Roman Catholic Archdiocese of Shillong

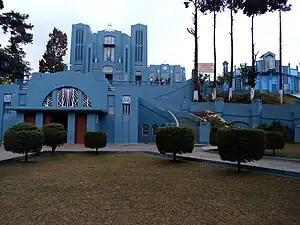
Cathedral of Mary Help of Christians

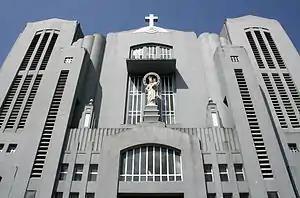
Statue of Mary Help of Christians on the facade of the cathedral

The Metropolitan Archdiocese of Shillong is a Roman Catholic archdiocese with its jurisdiction in the two district of Ri Bhoi and East khasi Hills State of Meghalaya, in northeastern India. The Archdiocese of Shillong is also the metropolitan diocese of the Province of Shillong, an ecclesiastical province in Northeast India. It serves 346,060 followers in 45 parishes under 8 zones in the 2 districts. The rural parishes are usually divided into sub districts and further into "Balang shnong" or village churches (which are further divided into blocks for better management ) while urban parishes are divided into CMCs and balang dong in the district. The Archdiocese usually organised programmes,teaching and worship at Diocese level, Zonal Level, Parish level, CMC (Catholic Managing Committee)/ village level and Small Christian communities or Kynhun Balang barit (KBB).